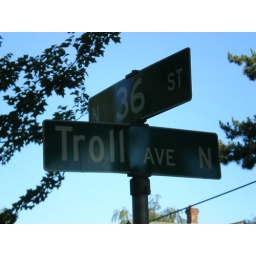
Troll Ave. street sign in Fremont